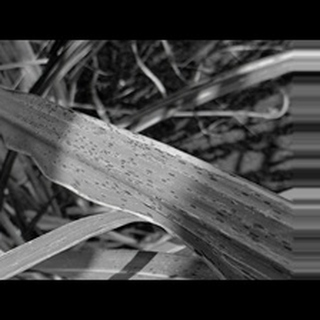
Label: sugarcane_rust